Egypt

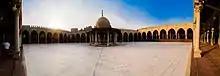
The Amr ibn al-As mosque in Cairo, recognised as the oldest in Africa

The Ptolemaic Kingdom was a powerful Hellenistic state, extending from southern Syria in the east, to Cyrene to the west, and south to the frontier with Nubia. Alexandria became the capital city and a centre of Greek culture and trade. To gain recognition by the native Egyptian populace, they named themselves as the successors to the Pharaohs. The later Ptolemies took on Egyptian traditions, had themselves portrayed on public monuments in Egyptian style and dress, and participated in Egyptian religious life.